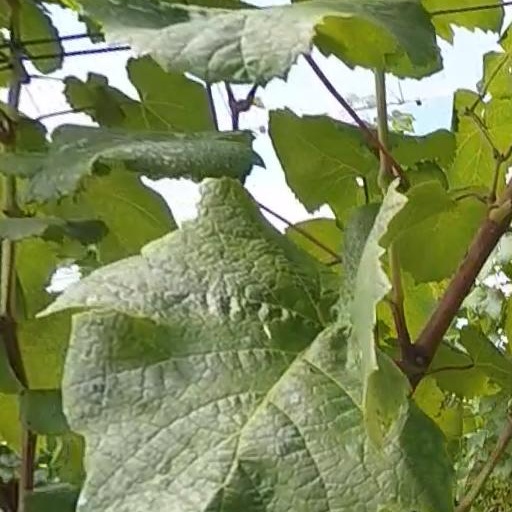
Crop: grape